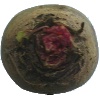
Label: Beetroot 1